Ratcliff Inn

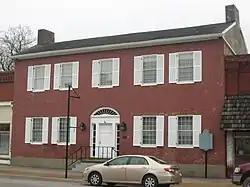

The Ratcliff Inn is a historic inn and stagecoach stop located at 214 E. Main St. in Carmi, Illinois. The Federal style building was built in 1828 for innkeeper James Ratcliff. Ratcliff was one of Carmi's and White County's founders and the city's first postmaster; he also served as the first county clerk and probate judge. Abraham Lincoln slept at the inn in 1840 while attending a Carmi political rally in support of William Henry Harrison. The White County Historical Society restored the inn in 1960 to save it from demolition.